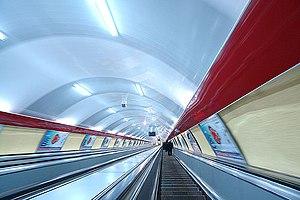
Tbilissi est la capitale de la République de Géorgie, sur les rives de la rivière Koura.